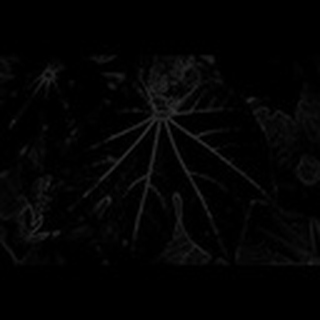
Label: healthy_cotton